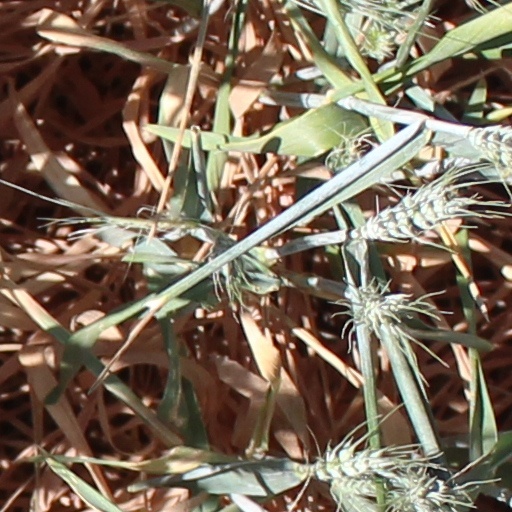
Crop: wheat